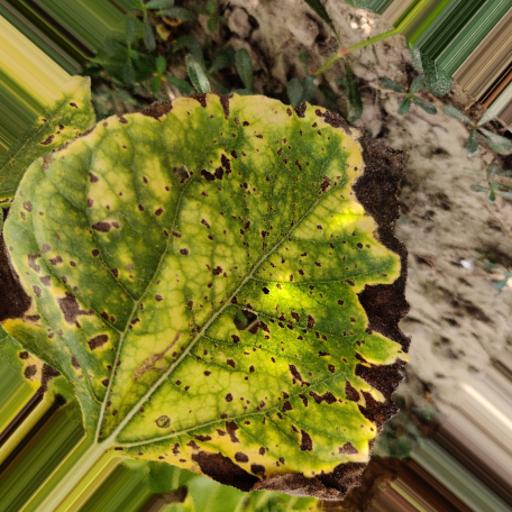
Label: Leaf_scars